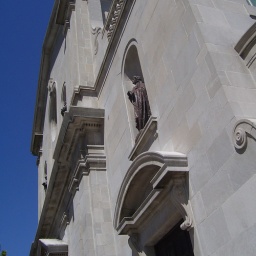
church against blue sky